Beef aging

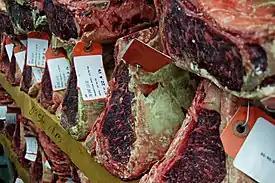
Beef being dry aged

Beef aging or ageing is a process of preparing beef for consumption by aging it, in order to break down the connective tissue within the meat.